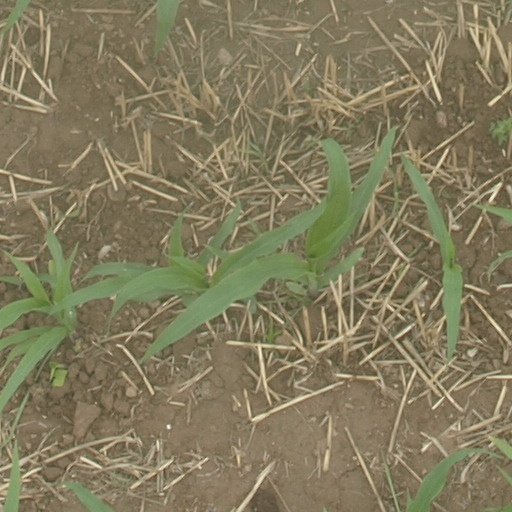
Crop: maize; corn